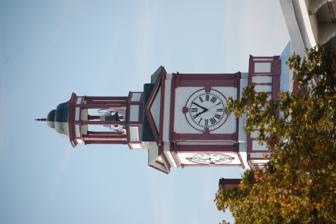
Building: Assabet Woolen Mill
Country: United States of America
Year built: 1847
Historic building complex in Maynard, Massachusetts Clock tower, erected 1892 by Lorenzo Maynard, son of the founder The Assabet Woolen Mill was originally a textile factory complex founded by Amory Maynard in 1847 near the Assabet River in the northern part of what was then Sudbury, Massachusetts . The area became the Town of Maynard in 1871. The business went bankrupt in 1898, but reopened in 1899 as part of the American Woolen Company , which expanded it. The mill ceased operation as a woolen mill in 1950. The buildings were later repurposed by Digital Equipment Corporation (DEC) as its corporate headquarters. As of 2015, the facility is host to various small business as "Mill & Main". See Maynard, Massachusetts for further details regarding the use of the dozen or so mill buildings. History Starting in the eighteenth century, several grist mills and saw mills were constructed along the Assabet River up- and down-river from the site of the current mill building complex. In 1847 Amory Maynard and William Knight constructed the first buildings of Assabet Woolen Mill on the current site. The mill, located between its mill pond and the Assabet River, produced carpets and later wool cloth used in military uniforms during the American Civil War. The mill complex is also home to the oldest, still-working, hand-wound clock in the country (see image). The clock tower was constructed in 1892 by Lorenzo Maynard (Amory's oldest son) as a gift to the town. The weights that power the E. Howard & Co. tower clock and bell-ringing mechanisms are wound up once a week. The four clock faces have always been illuminated by electric lights. After bankruptcy in 1898, it was purchased by American Woolen Company which modernized and expanded the facility. Textile production ended in 1950, and the complex stood empty. In 1953, several Worcester businessmen formed Maynard Industries, Inc., which purchased the property and rented space to business and industrial tenants. In 1957 the newly created Digital Equipment Corporation (Digital) rented 8,500 square feet of space in the mill complex. Digital expanded its space over time, until in 1974 it purchased the entire 1.1 million square foot complex. Maynard became known as the "Minicomputer Capital of the World". Digital remained headquartered in Maynard until 1998, but it had shuttered operations in the mill buildings in 1993. Wellesley Management purchased the property in 1998 and rented space to various business under the operating name Clock Tower Place. In 2015 "Mill & Main" acquired the mill complex and currently leases space to office and light industry businesses. New owners completed interior and exterior capital improvements at the eight-building campus in 2017. Amory Maynard mill co-founder and owner of Assabet Woolen Mill Repurposed mill buildings and mill pond Assabet Woolen Mill, clock tower and Building 7 View of building 5 Stairwell fire door The Kenneth H Olsen Conference Center Preserved 19th century electrical controls Building 2 hallway The clock tower of building 7 References